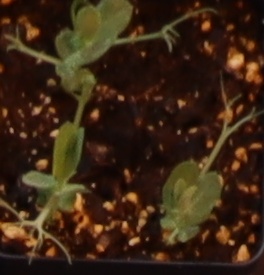
Label: Field Pea